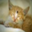
Label: cat